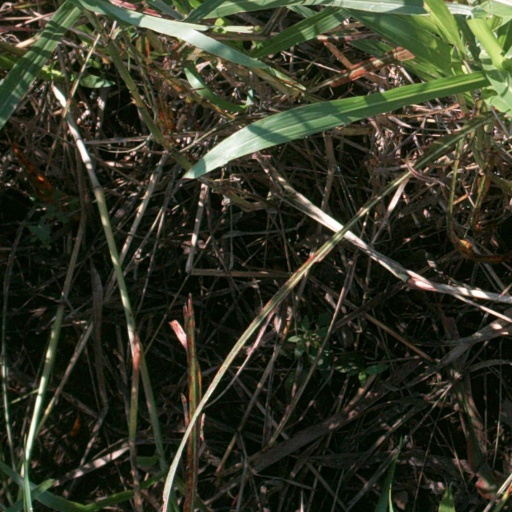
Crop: sorghum